Michael Lieber

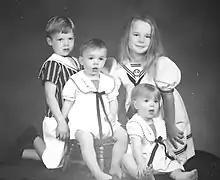
Lieber (far left) with his three siblings , taken in Lichfield, England

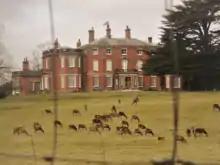
Maple Hayes Hall.

When Lieber was a child he was severely illiterate. In 1998, when he was aged 10, he was sent to attend school at the Maple Hayes School for Dyslexia in Lichfield, Staffordshire.